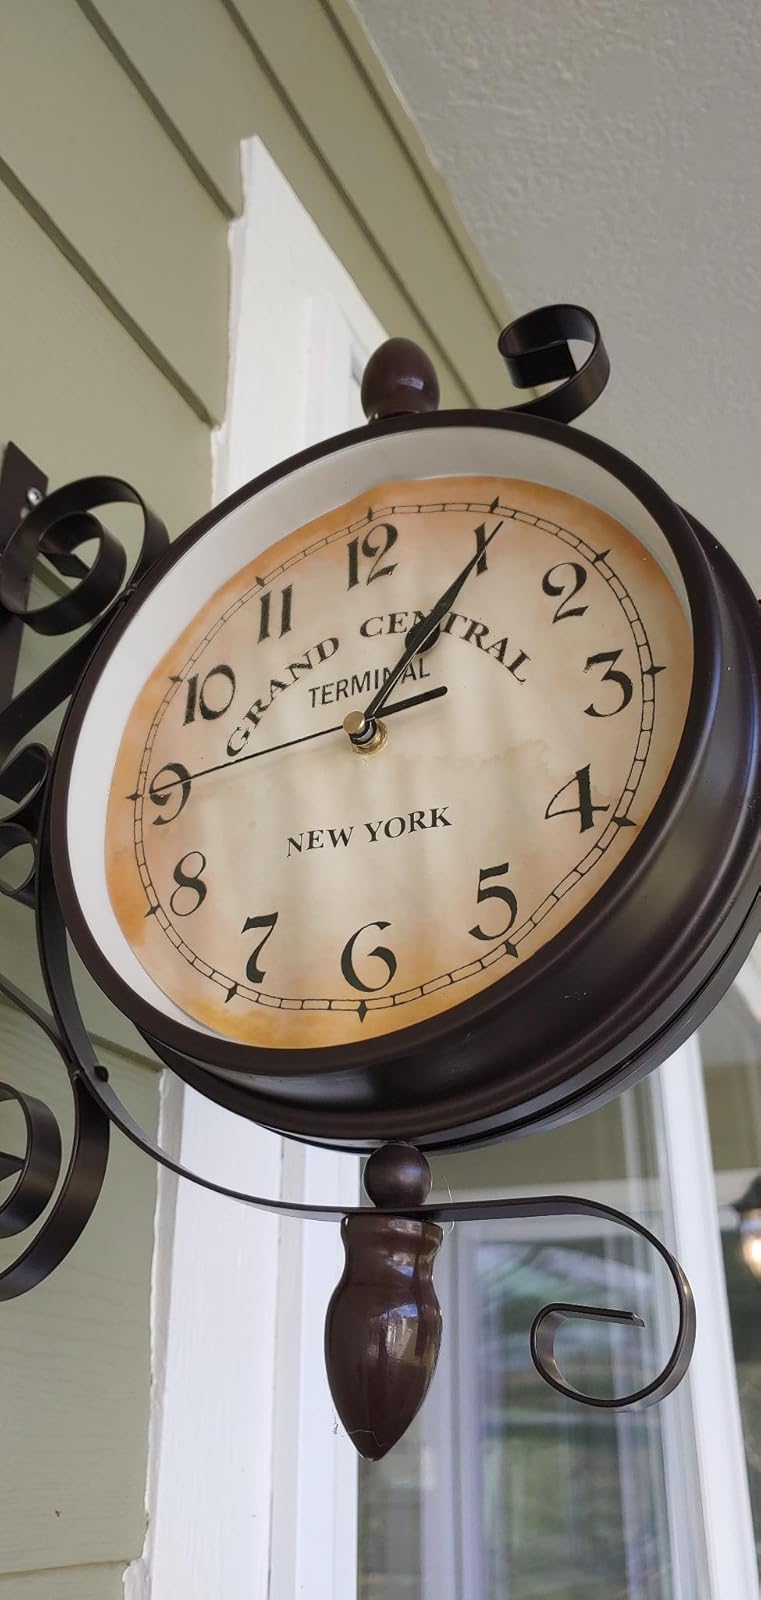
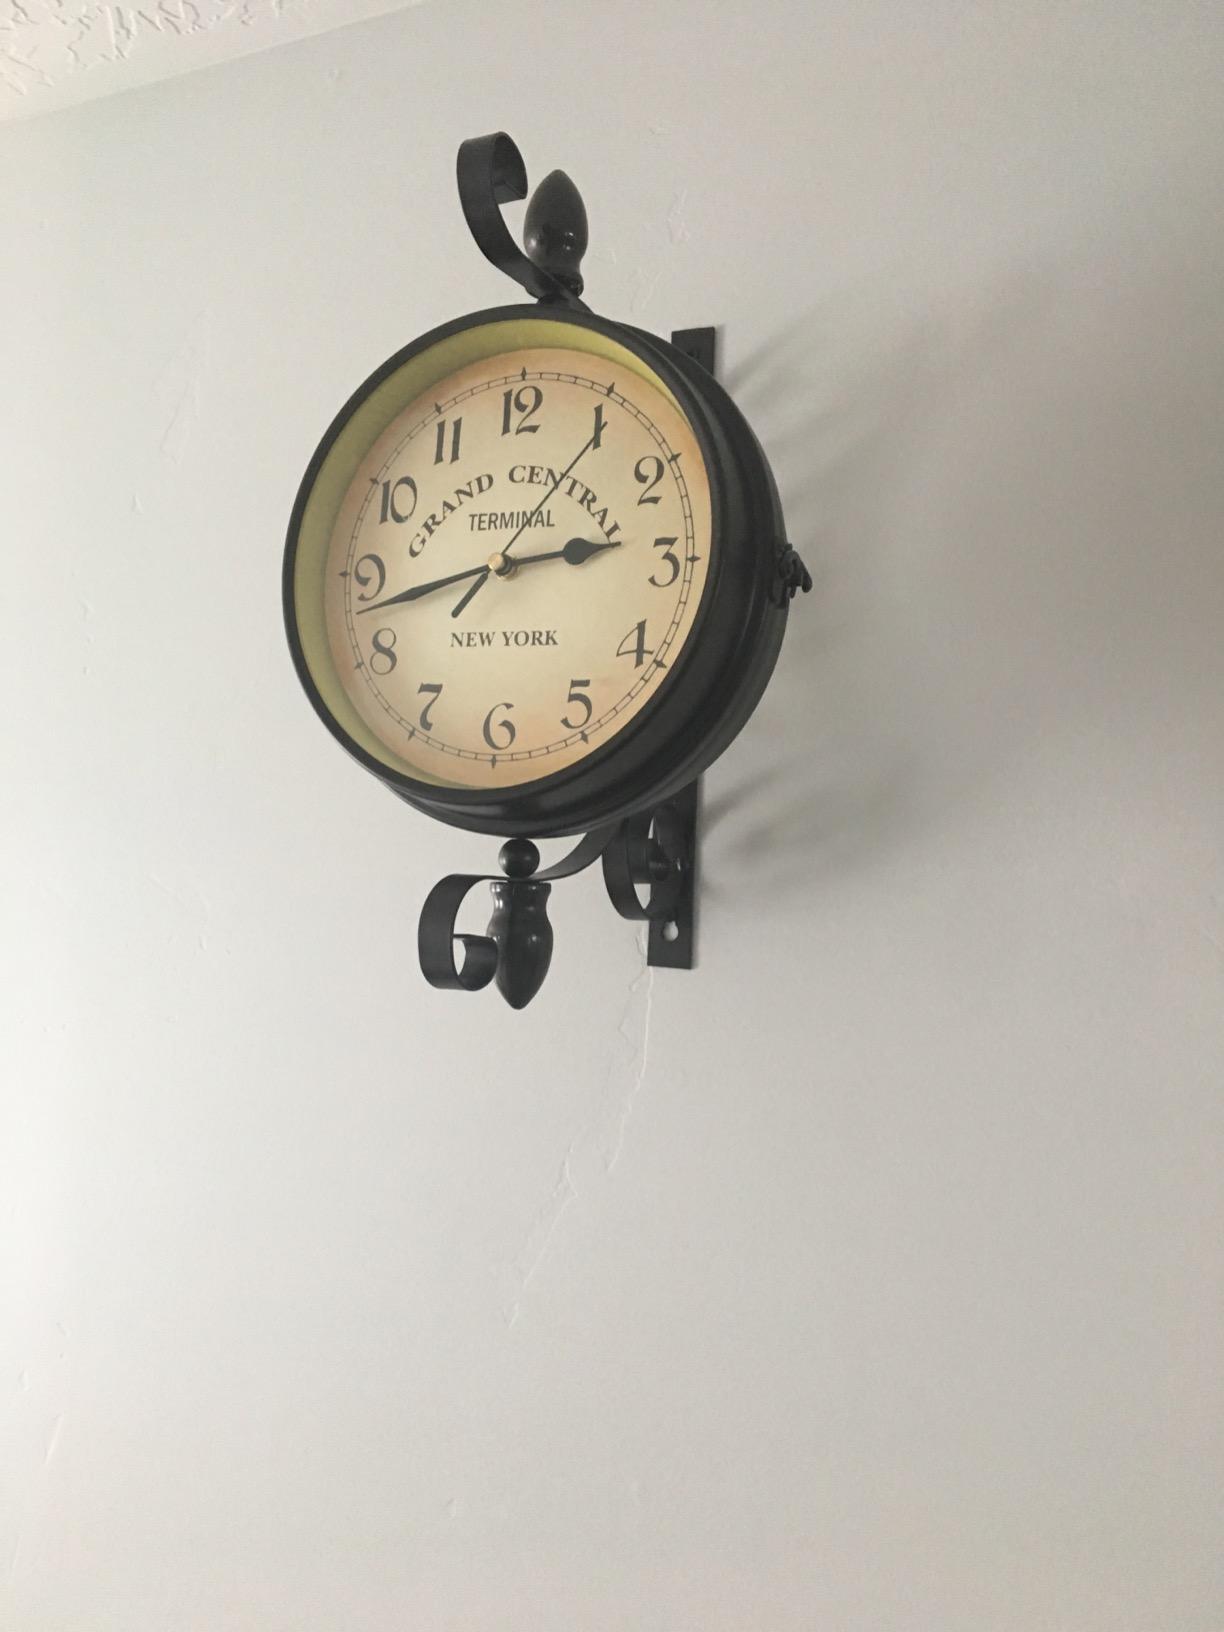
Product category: clock
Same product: yes